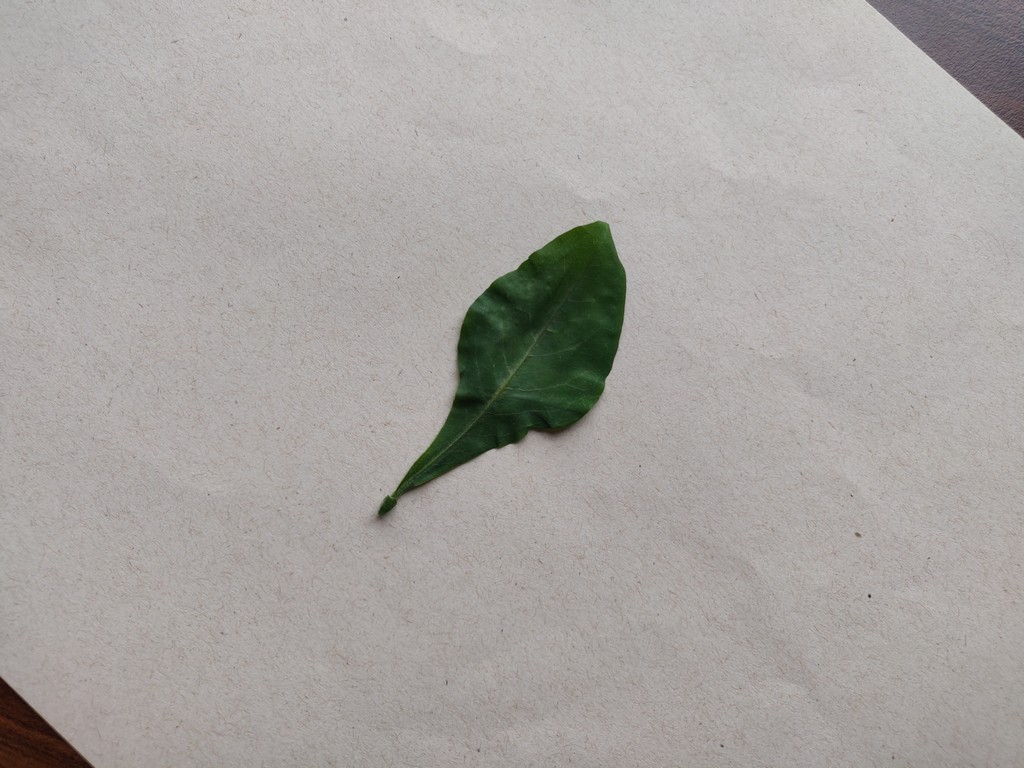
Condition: Healthy
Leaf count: single
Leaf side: front